Ogi
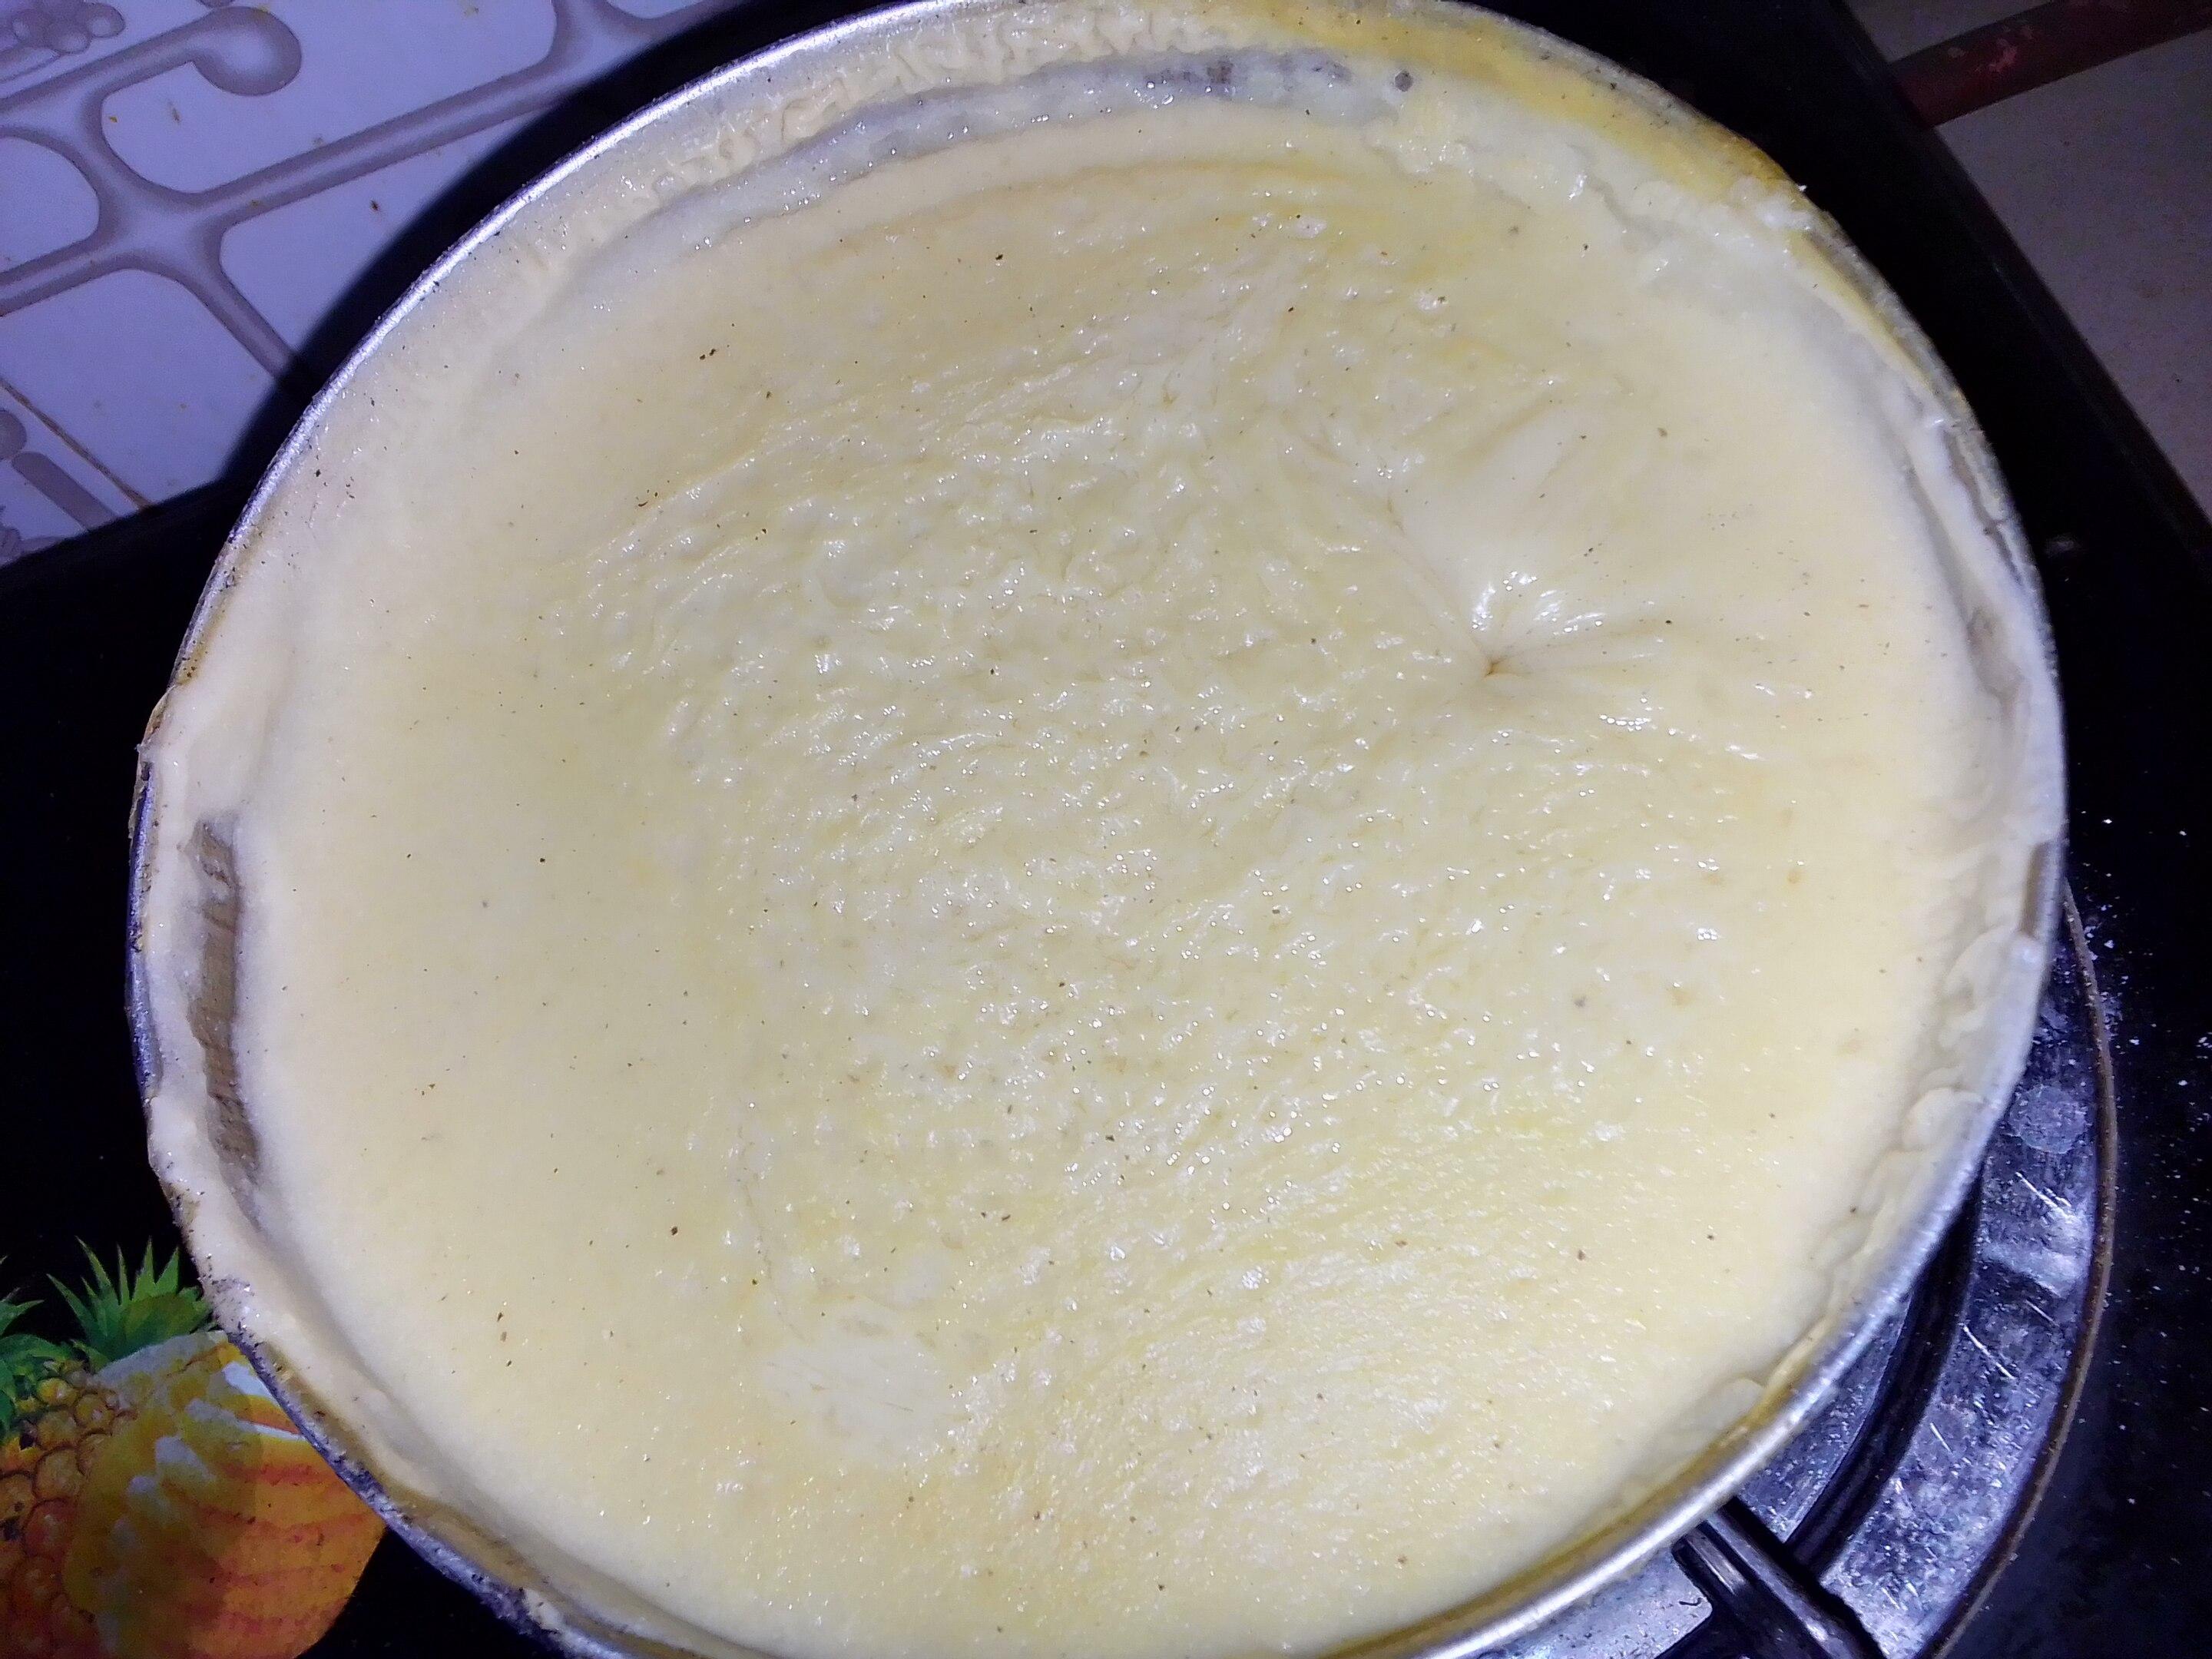
Also known as:
es - Spanish: Ogi
ha - Hausa: Ogi
ko - Korean: 오기
Category: pudding (corn pudding, pap)
Cuisine: Nigerian
Associated cuisines: Nigerian
Area: Benin, Burkina Faso, Cape Verde, Côte d'Ivoire, Gambia, Ghana, Guinea, Guinea-Bissau, Liberia, Mali, Niger, Nigeria, Senegal, Sierra Leone, Togo
Countries: Nigeria
Region: Western Africa, , , ,
The dish is a maize or corn pudding soaked in water and grinded to remove husks.